Thame

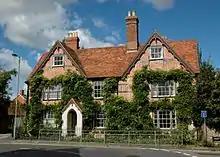
Stribblehills, a 17th-century timber-framed house with brick nogging

In 1550 the courtier John Williams, 1st Baron Williams of Thame built the almshouses in Church Lane. He died in 1559, and his will established the local grammar school. Its original building, completed in 1569, stands next to the almshouses. In 1880 the school moved to its current premises in Oxford Road. In 1971 it became a comprehensive school under the name Lord Williams's School.